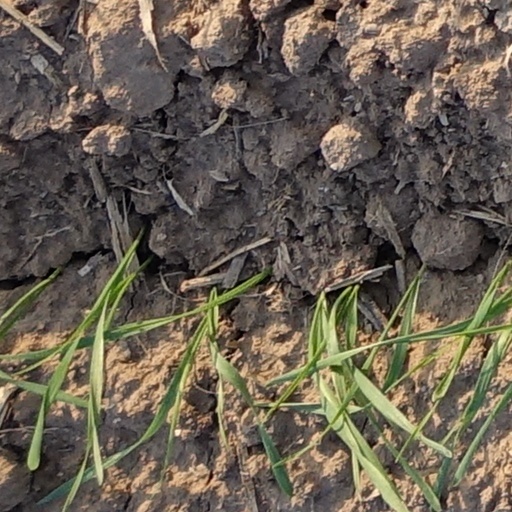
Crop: wheat